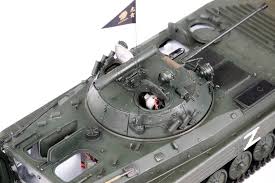
Label: BMP